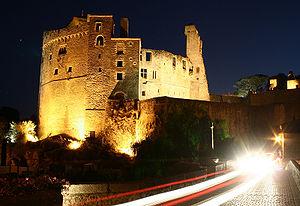
Château de Clisson, vu de nuit.
Clisson est une commune de l'Ouest de la France, située dans le département de la Loire-Atlantique, en région Pays de la Loire.
Le château de Clisson est un château médiéval situé dans la ville de Clisson, sur un promontoire granitique dominant la rive gauche de la Sèvre nantaise.
Grand patrimoine de Loire-Atlantique est un service départemental qui fédère une sélection de sites remarquables dont le conseil départemental de la Loire-Atlantique est propriétaire. Depuis sa création, en 2014, les sites gérés par le service « Grand patrimoine de Loire-Atlantique » sont au nombre de cinq : le musée départemental Thomas-Dobrée, le domaine de la Garenne-Lemot, le château de Clisson, le château de Châteaubriant et la chapelle du Vieux-Bourg de Saint-Sulpice-des-Landes, les quatre derniers étant classés monument historique.